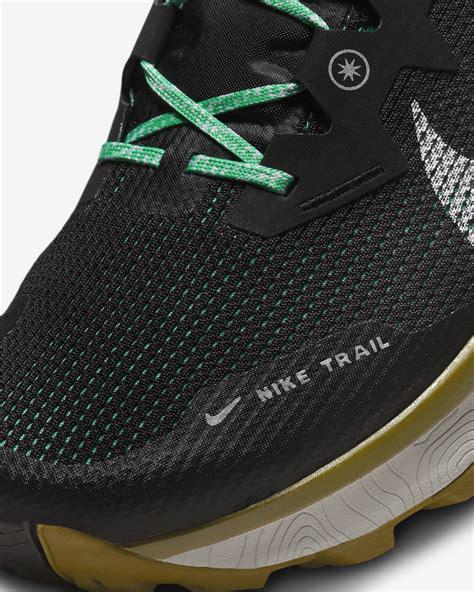
Brand: Nike
Model: Wildhorse 8